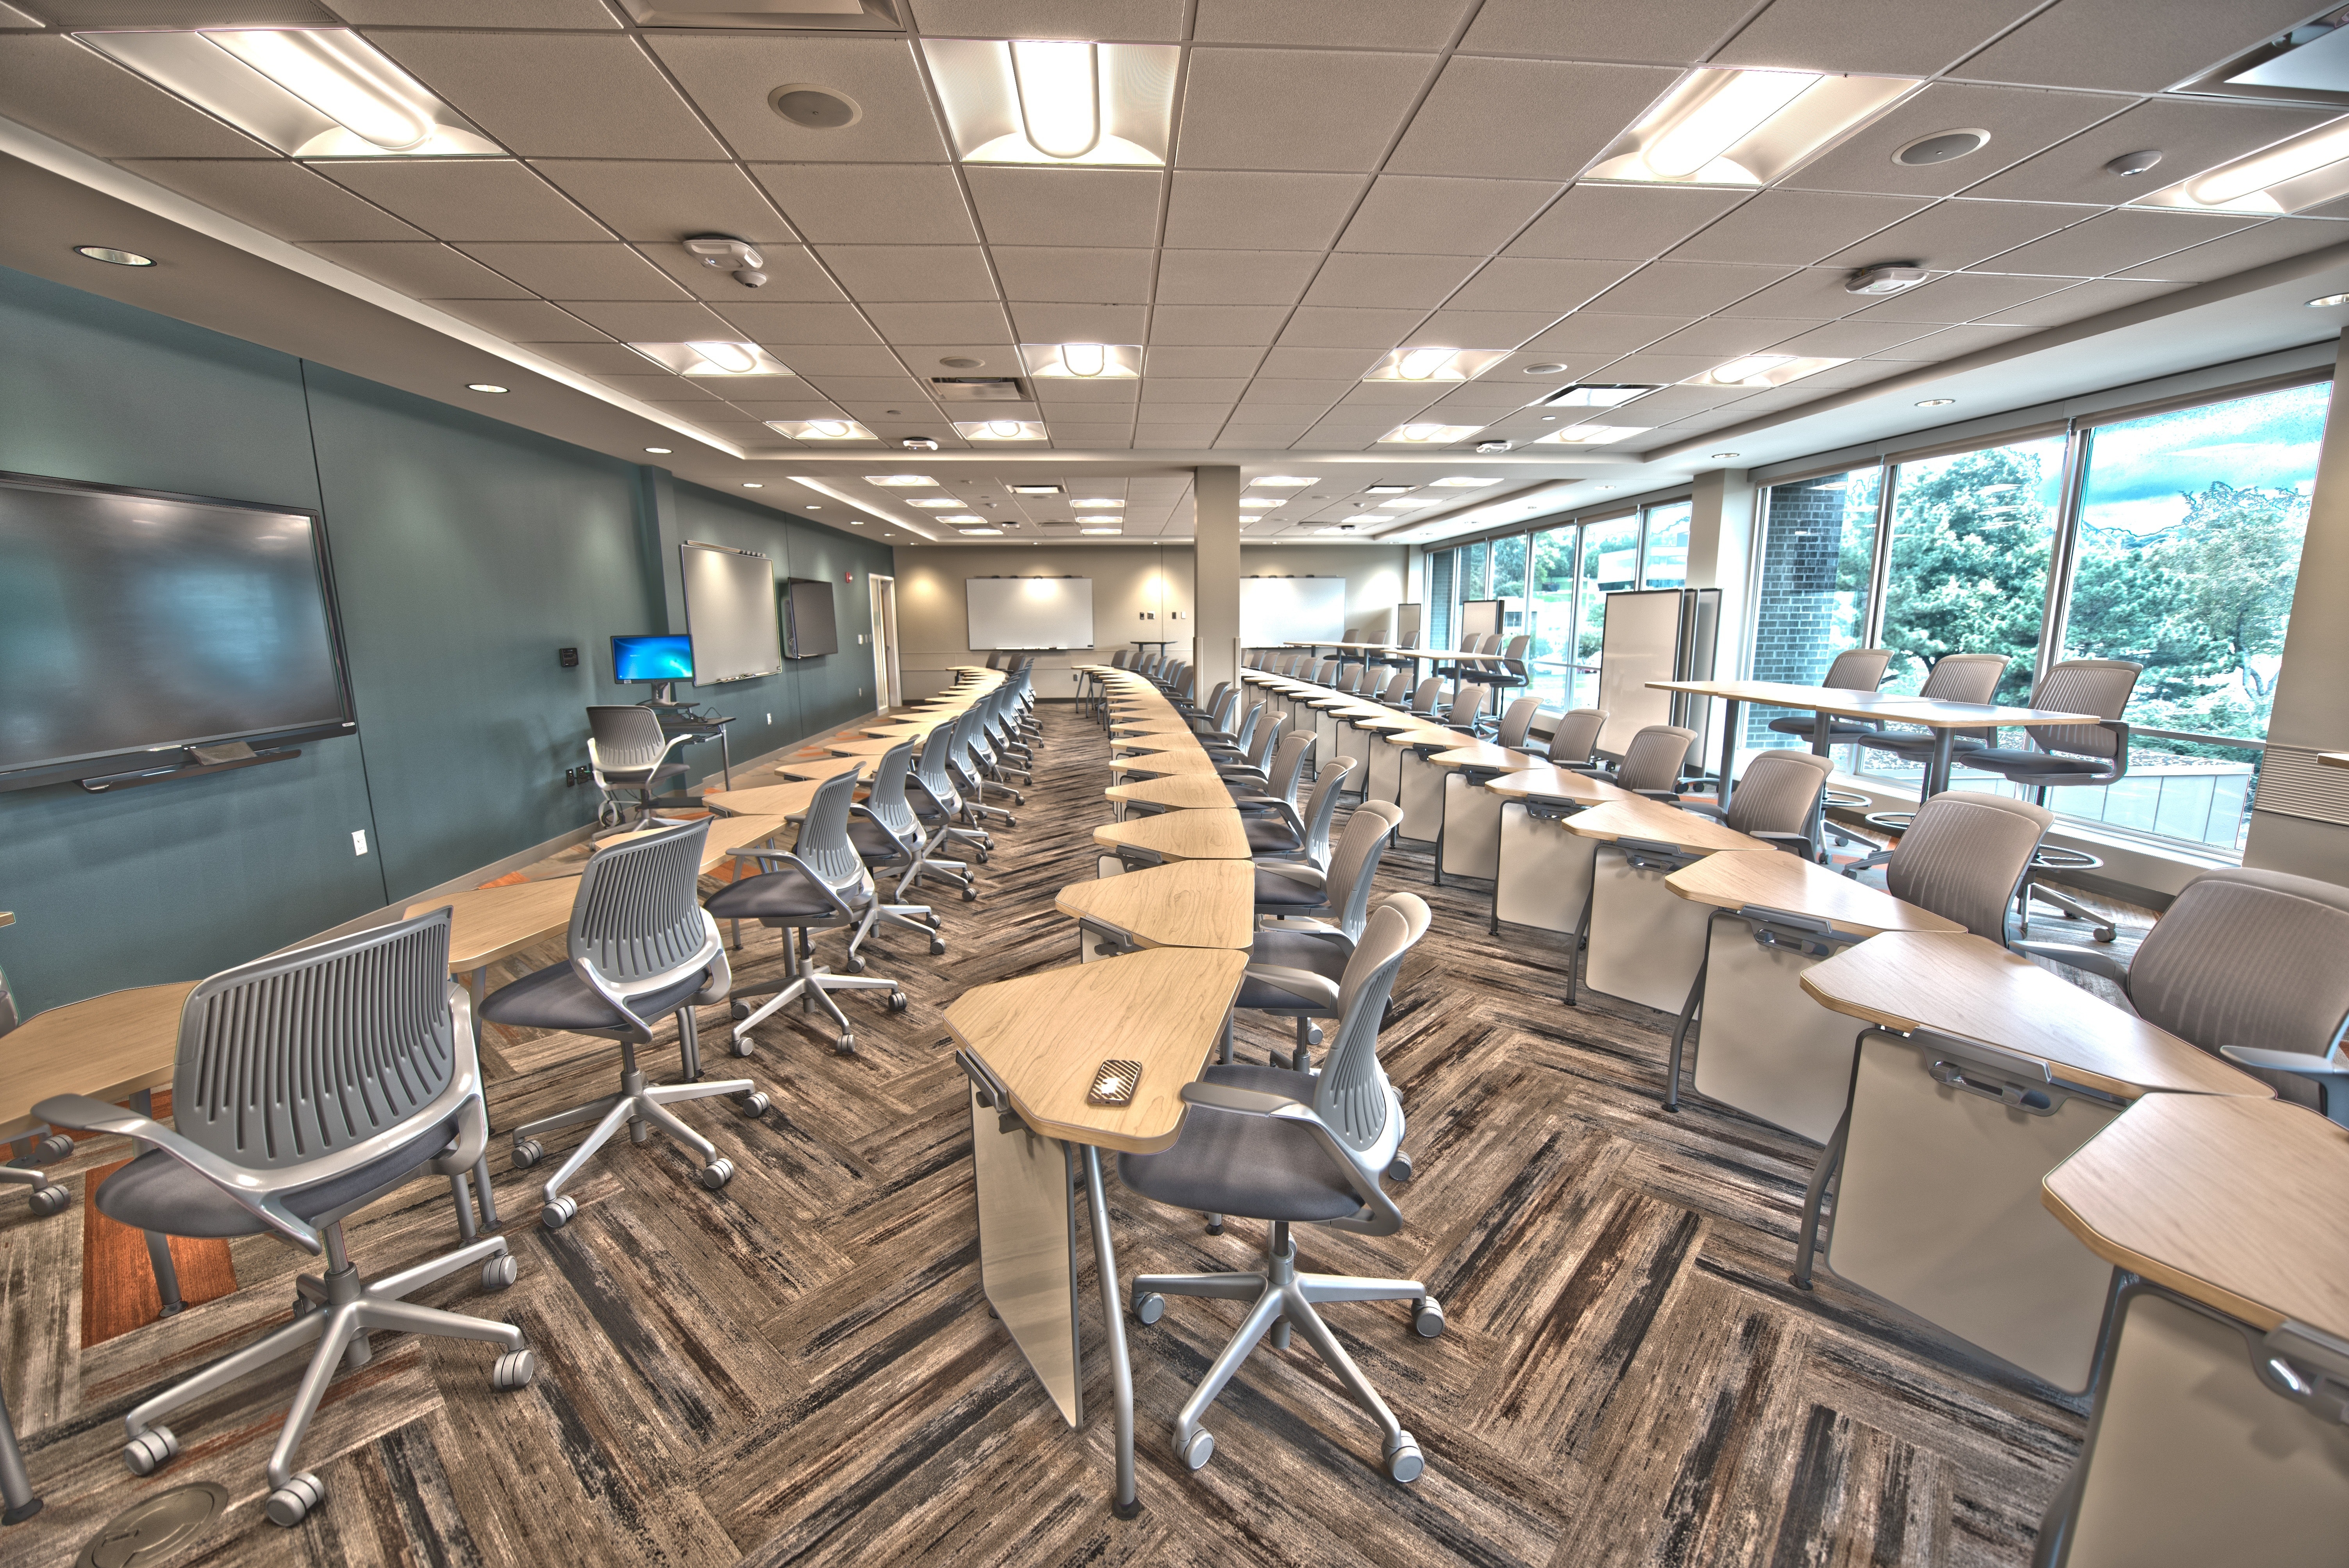
room, building, interior design, furniture, table, vehicle